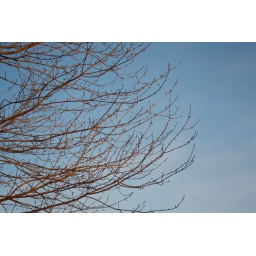
Branches against a clear blue sky